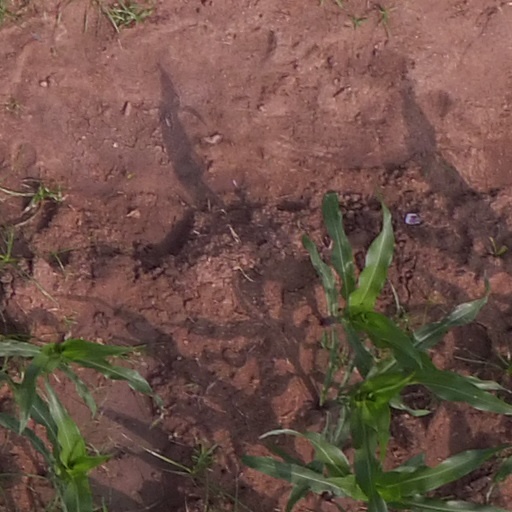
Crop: maize; corn